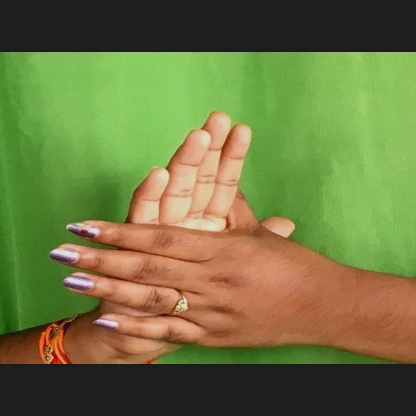
Mudra: Chakra